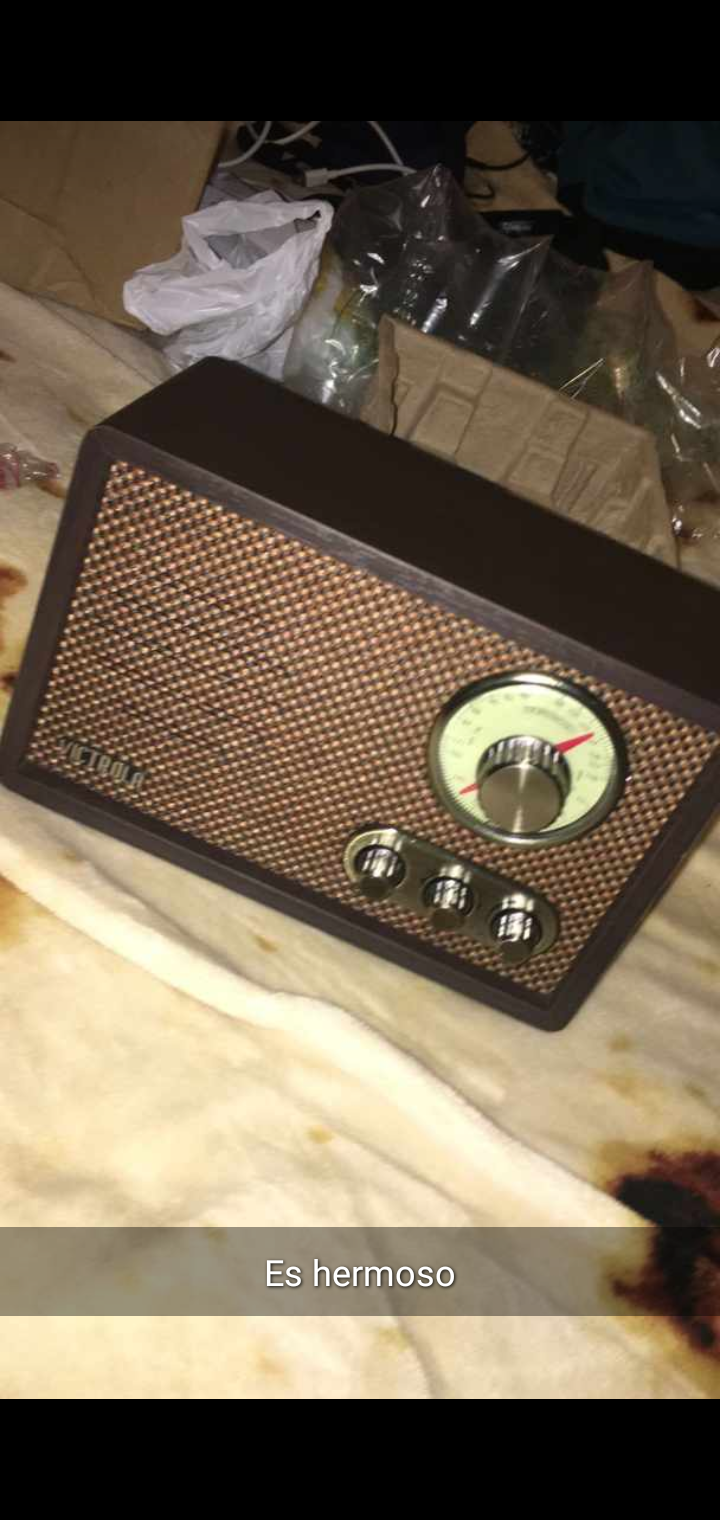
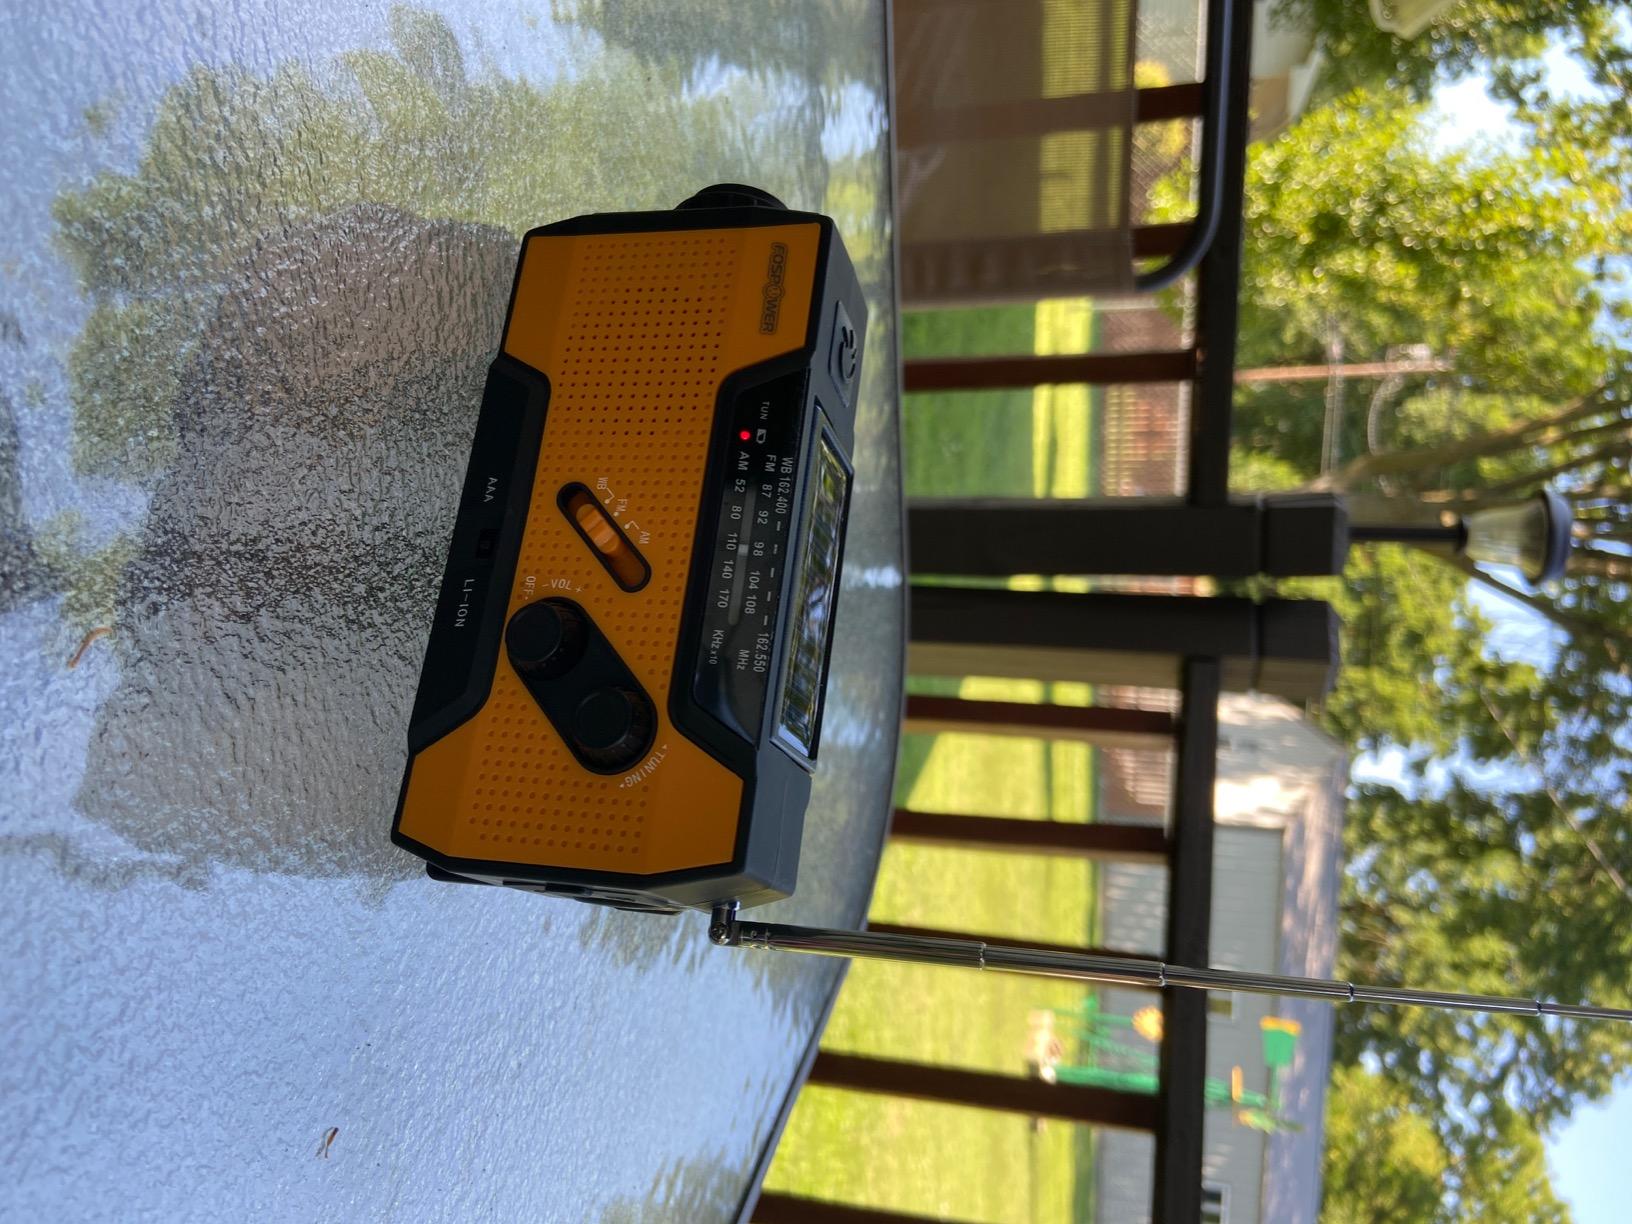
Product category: radio
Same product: no